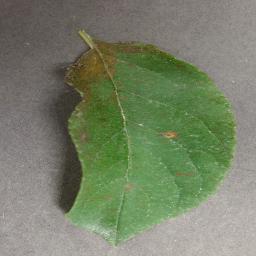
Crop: apple
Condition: cedar_rust